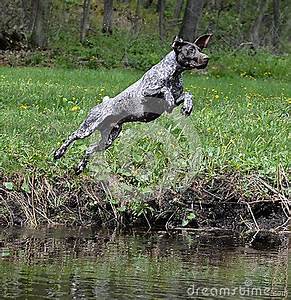
Label: cane